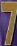
Number: 7